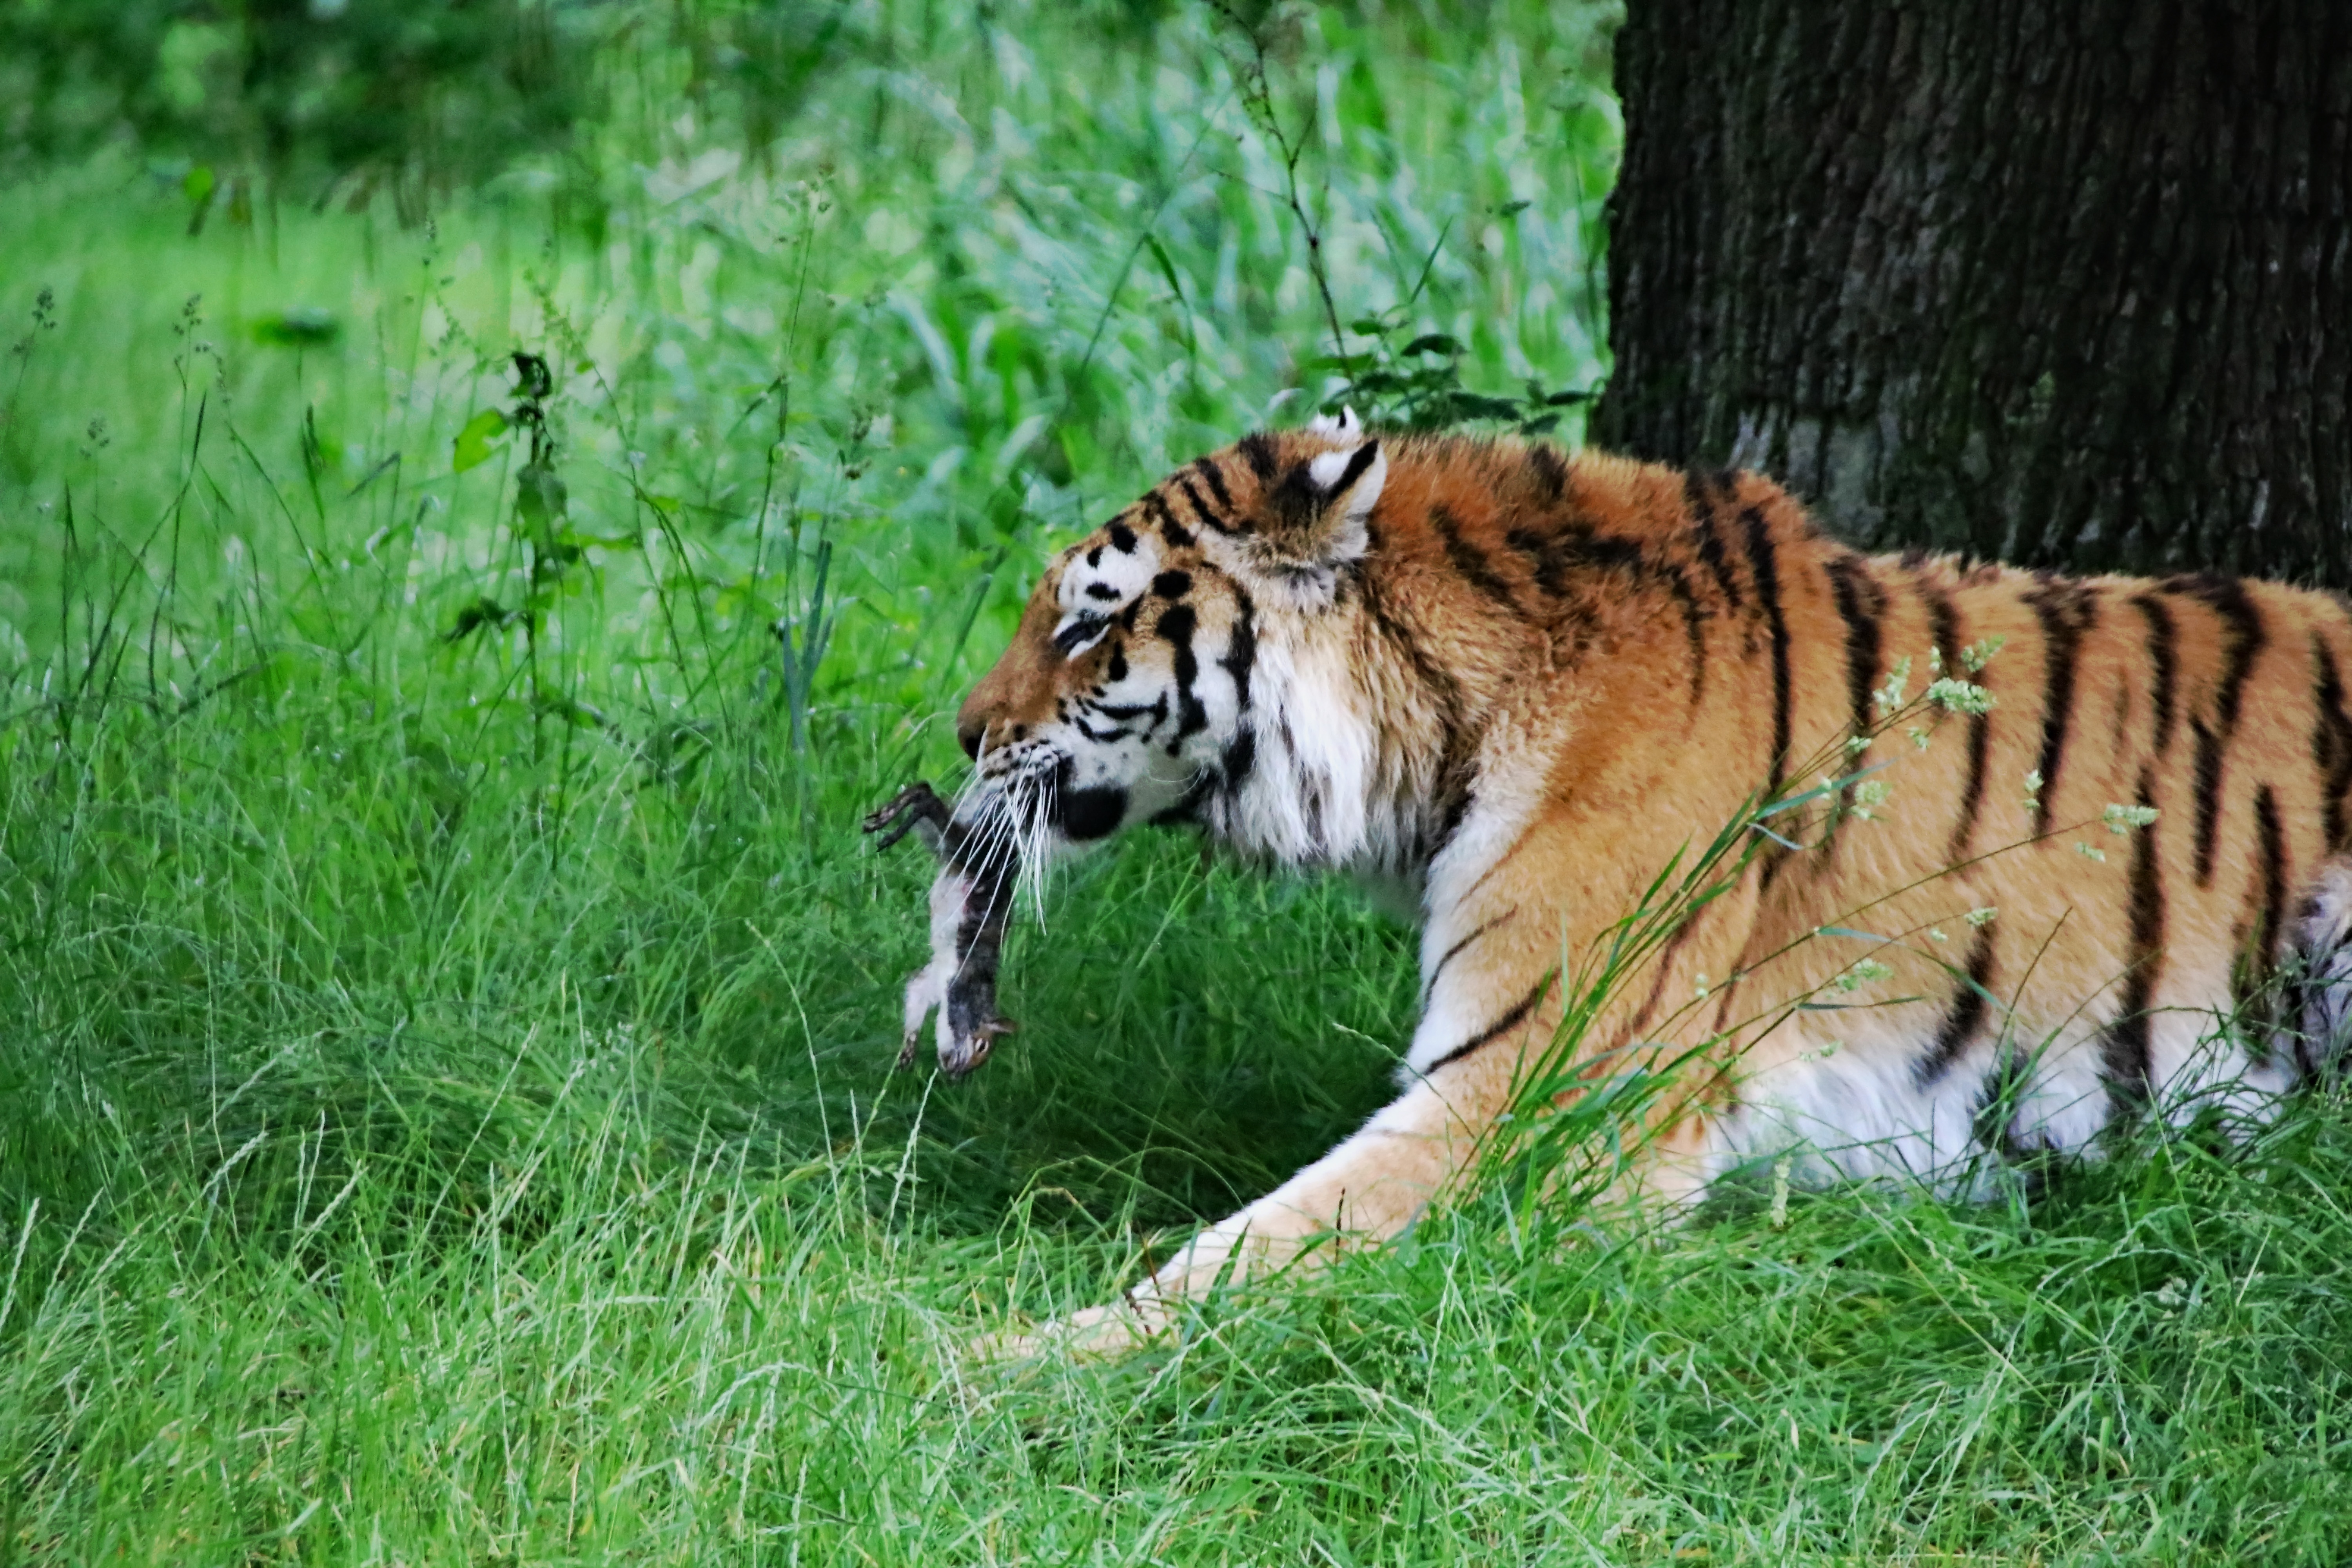
nature, grass, animal, wildlife, wild, zoo, jungle, cat, mammal, predator, whisker, fauna, big cat, tiger, endangered, danger, vertebrate, panthera, carnivore, hunter, big cats, cat like mammal